Hubert Wulfranc

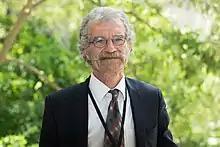
Wulfranc in 2017

Hubert Wulfranc (born 17 December 1956) is a French politician who represented the 3rd constituency of the Seine-Maritime department in the National Assembly from the 2017 legislative election until his resignation in 2024. A member of the French Communist Party (PCF), he sat as part of the Democratic and Republican Left group.